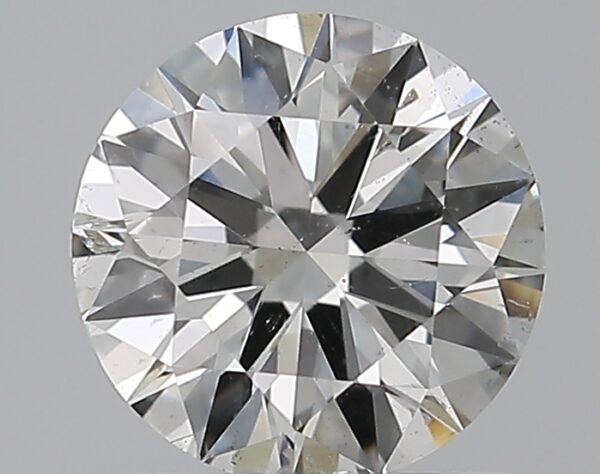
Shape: round
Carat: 0.7
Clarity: SI2
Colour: G
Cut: EX
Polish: EX
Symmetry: EX
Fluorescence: N
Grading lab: GIA
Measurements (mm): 5.76 x 5.79 x 3.44